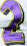
Number: 2